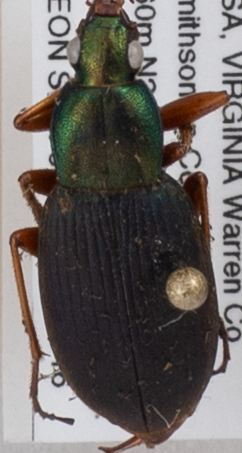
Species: Chlaenius aestivus
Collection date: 2022-06-16 04:00:00
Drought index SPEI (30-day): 0.54
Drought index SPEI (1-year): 0.512
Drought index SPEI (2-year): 0.71